New Patriotic Party

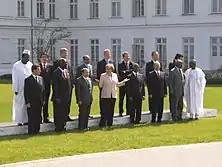
2nd President of the New Patriotic Party, John Agyekum Kufuor at the 33rd G8 summit in Mecklenburg-Vorpommern, Germany (Kufuor in front, second from the left)

The New Patriotic Party has so far contested every national general election in Ghana since the commencement of the fourth republic in 1992, with the exception of the parliamentary elections of 1992. The New Patriotic boycotted the 1992 parliamentary elections, alleging that the 1992 presidential election held earlier was rigged. The New Patriotic Party wrote a book title 'Stolen Verdict' to register its protest against the 1992 presidential election.